Langelandsgade Kaserne

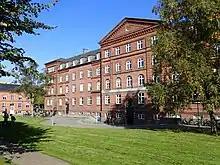
Langelandsgades Kaserne, School of Communication and Culture (Aarhus University)

Langelandsgade Kaserne is a former military barracks in Aarhus, Denmark. It was used by the military from 1889 to 1993, when Aarhus University took ownership. After a restoration, it is now the headquarters of the Aarhus University department School of Communication and Culture ("Aarhus Universitet, Institut for Kommunikation og Kultur").